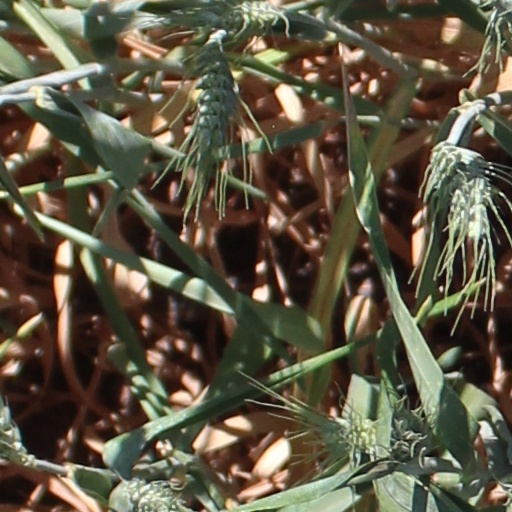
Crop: wheat